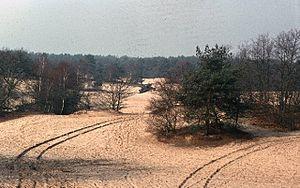
Cet article est une liste des vingt parcs nationaux des Pays-Bas, gérés par les provinces.
Le parc national de Loon et des dunes de Drunen est une réserve naturelle dans la province néerlandaise du Brabant-Septentrional. Elle protège sur 35 km² un paysage de dunes.